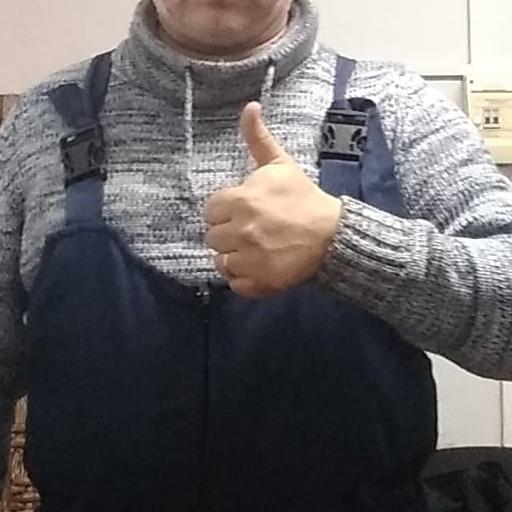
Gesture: like